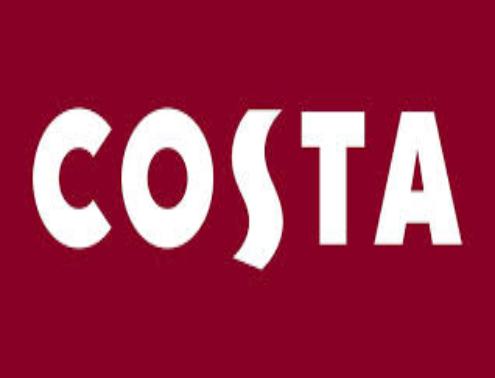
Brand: Costa Coffee
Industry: Food